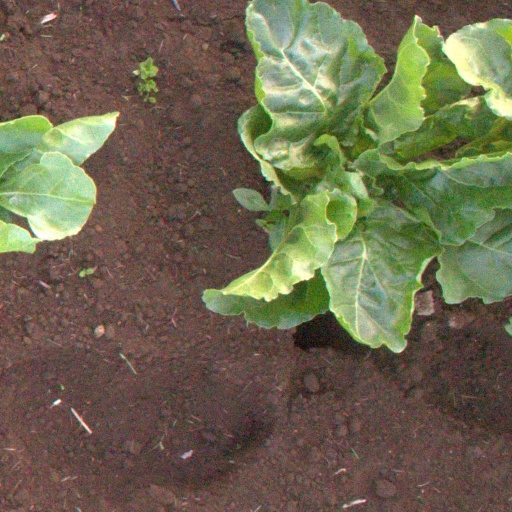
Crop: sugar beet